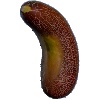
Label: Cucumber Ripe 1